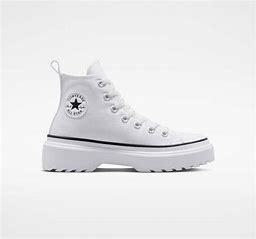
Brand: Converse
Model: Chuck Taylor All Star Platform